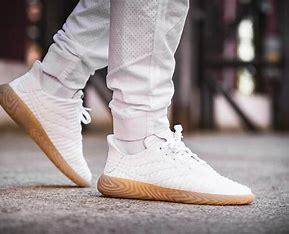
Brand: Adidas
Model: Sobakov